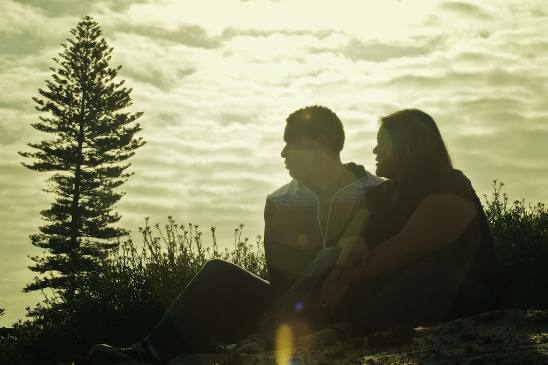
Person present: Yes